Question: Please indicate a possible affordance area of the drink_with_bottle that can be used for holding
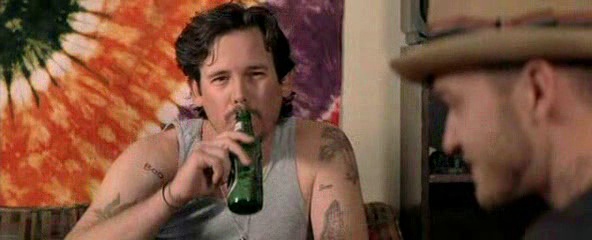
Answer: [229.5, 109, 261.5, 208]